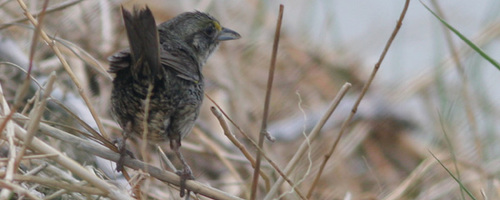
a small brown bird with a light brown belly, a small slightly curved beak and some yellow above its bill.
a blackish gray bird that is gray all over and has brown underside.
this little bird is charcoal in color, it has a small downward curved bill and a long tail.
this bird has a speckled belly and breast with a short pointy bill.
this bird is gray with a long tail and a yellow dot in front of the eye.
this bird is black with white and has a very short beak.
an all over grey bird with a short black bill and skinny short tarsus.
a small black and brown bird with a hint of yellow in its superciliary.
this bird has wings that are black and has a thick bill
this bird has wings that are black and has a thick bill
Species: Seaside Sparrow